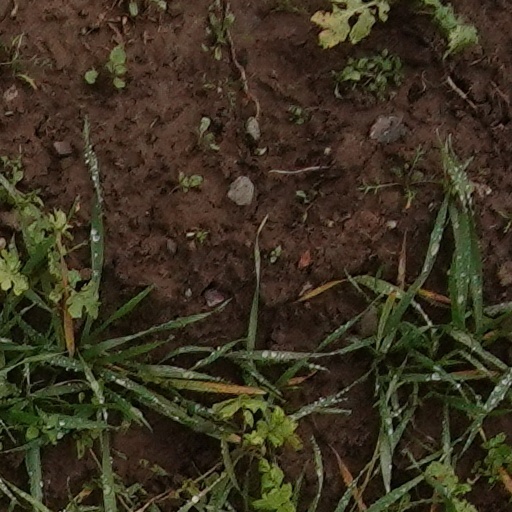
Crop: wheat